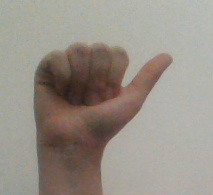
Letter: dhad